Battle of Shiloh

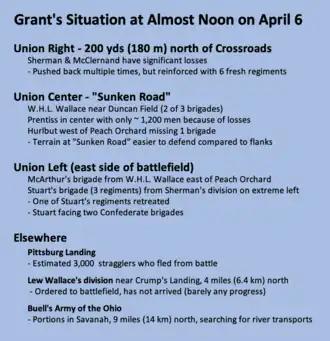
Grant's situation at noon: right and left pushed back, center holding, Lew Wallace's division absent, Buell's army miles north

The Sunken Road was an old wagon track called "an abandoned road" in the only time it was mentioned in the "Official Records". From west to east, it ran from Duncan Field to a peach orchard (eventually known as "the Peach Orchard") at the Hamburg-Savannah Road. The old wagon track was so worn and washed–over that it had an embankment that ranged from a few inches (7.6 cm) to supposedly . This ready-made entrenchment received the name "Sunken Road" in post-war years. Some historians doubt that the road was actually sunken. Nothing in the "Official Records" mentions it as sunken, and the soldier who wrote in his diary that the road was about three feet deep was in a regiment that was not close enough to the road to see it. When the fighting later became heated in this area—Duncan Field, the Sunken Road, and the woods on the north side of the road—the Confederates began calling it the Hornets Nest.